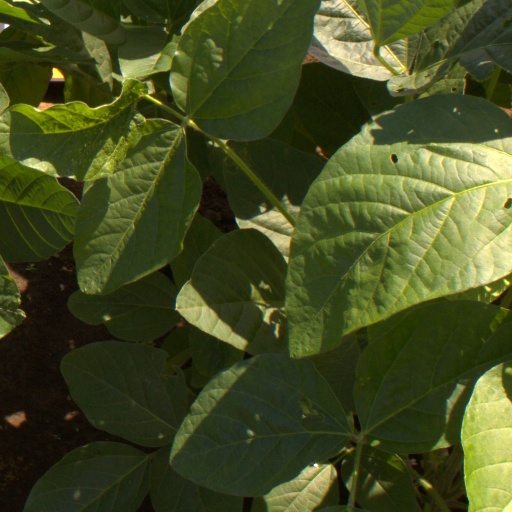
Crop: soybean